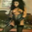
Label: woman